Chrysler flathead engine

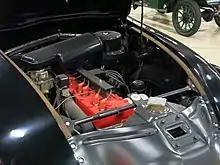
The 323.5 cuin straight-eight in a 1937 Chrysler Airflow

The new straight-8 engine is largely based on the six-cylinder engine that appeared on the Desoto Model K. It has five main bearings, the central one being wider. When the engineers had to rebore the cylinders to 3-1/2 inches, the space between each pair of cylinders was modified. This applies to all blocks with the same bore.